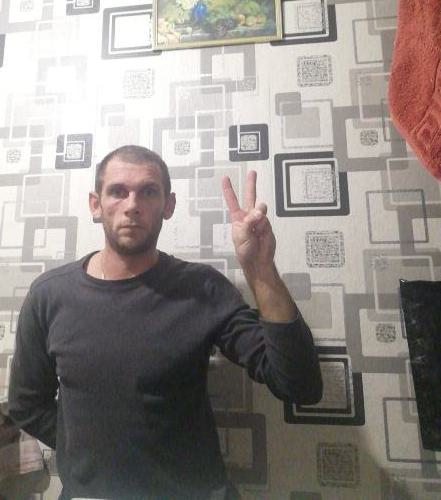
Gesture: peace